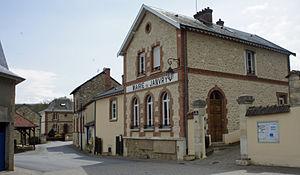
Mairie de Janvry.
Janvry est une commune française située dans le département de la Marne, en région Grand Est.